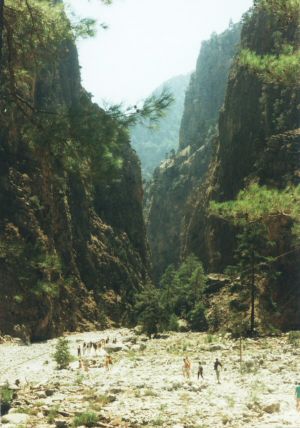
Samaria-kløften
Øvre indgang
Samaria-kløften er et kløft og en nationalpark på Kreta og er en af de største turistattraktionerne på øen. Kløften ligger sydvest på Kreta og blev dannet af en flod som løb mellem bjergene Lefká Óri og Volakias. Kløften er 18 km lang og regnes som en af de længste i Europa. Den nordlige indgangen ligger 1250 moh. mens den sydlige udgang er på havniveau, ved landsbyen Agia Roumeli.